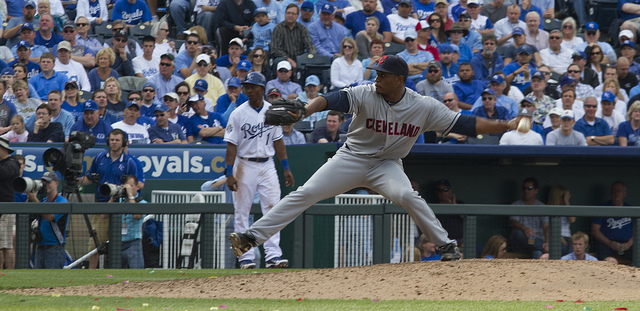
một cầu thủ ném bóng đang chuẩn bị ném bóng